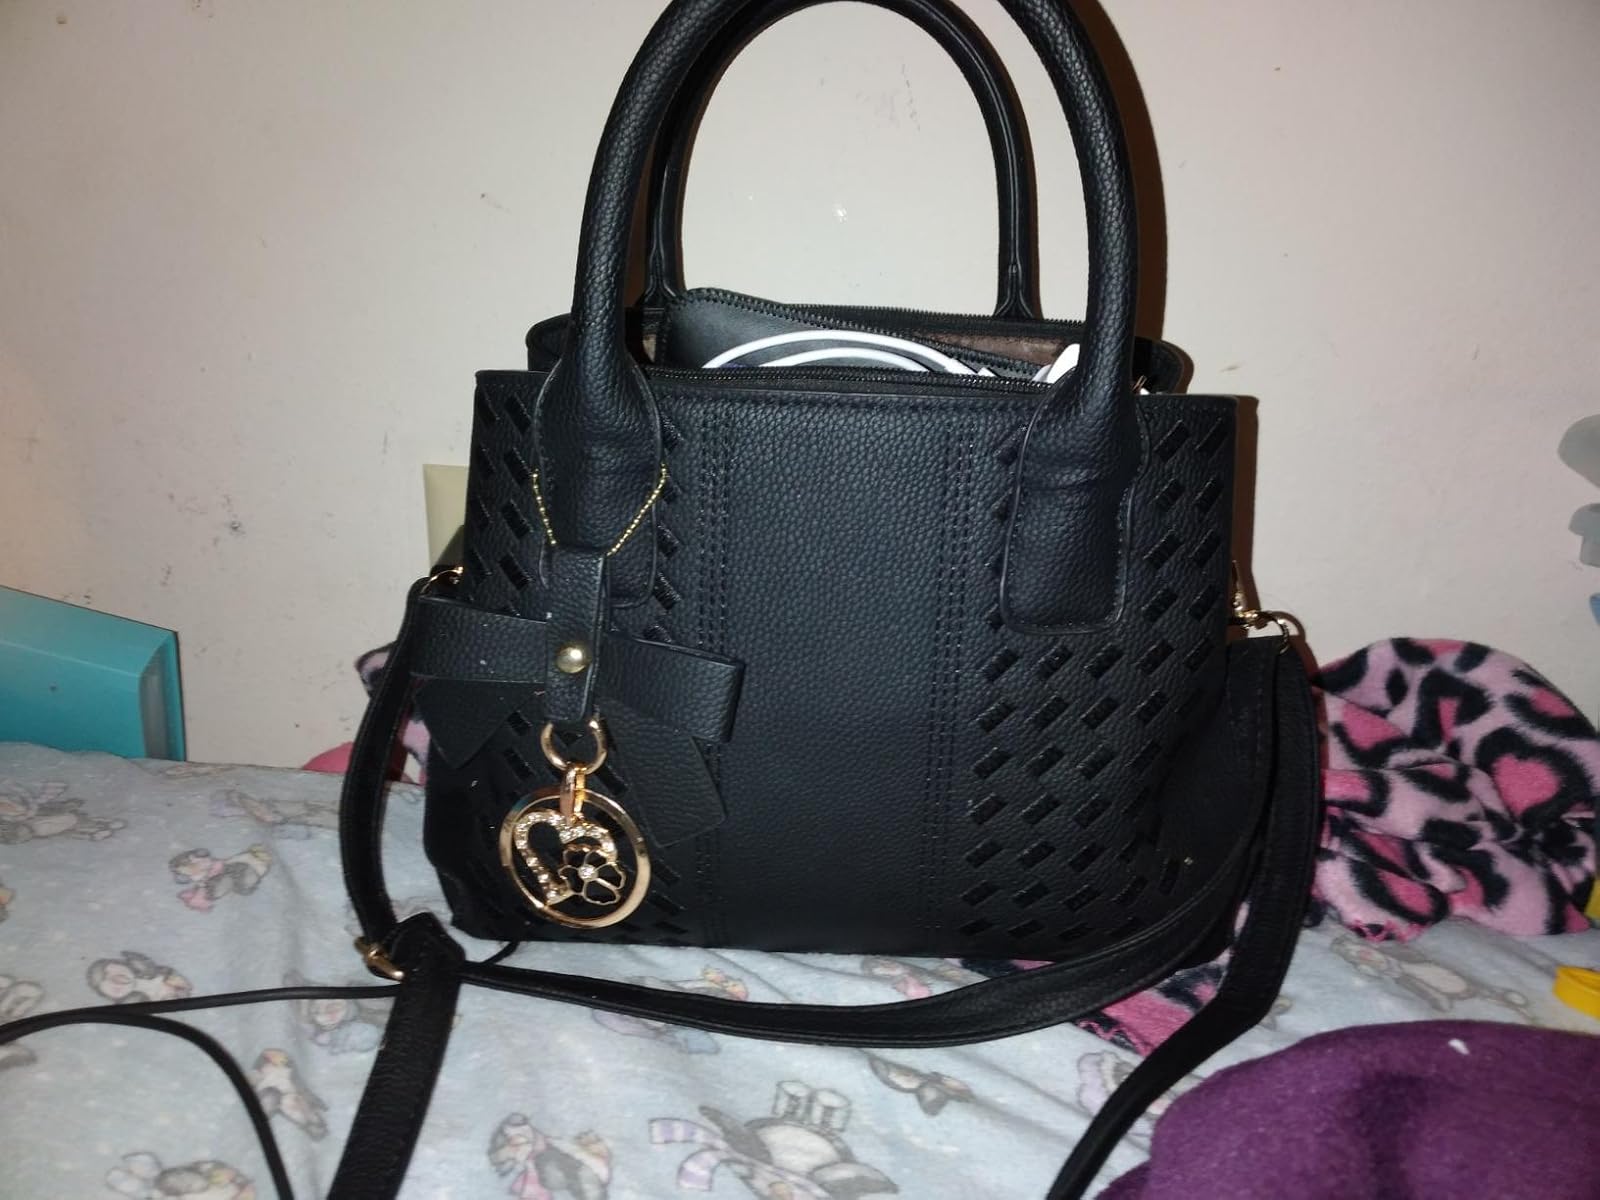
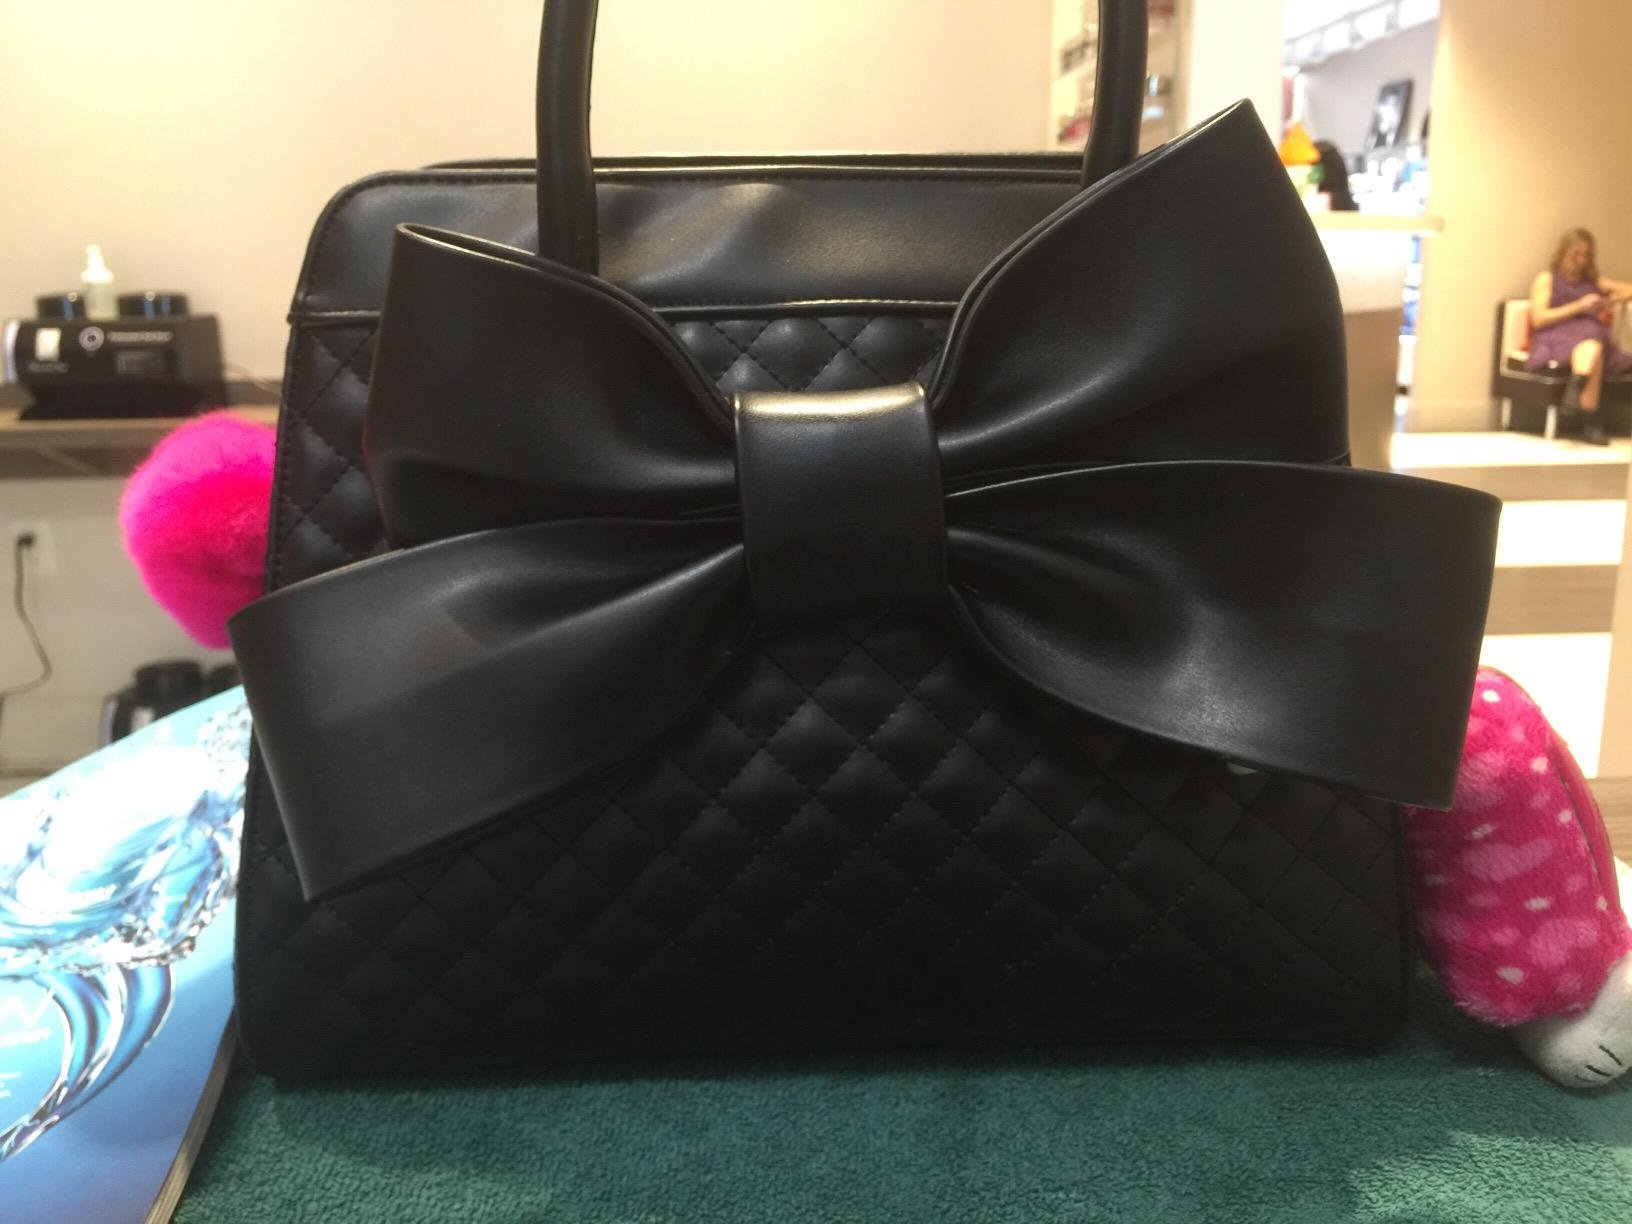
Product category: accessories_handbag
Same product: no